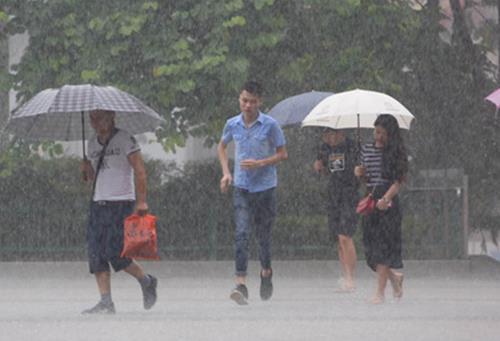
Weather: rain or strom